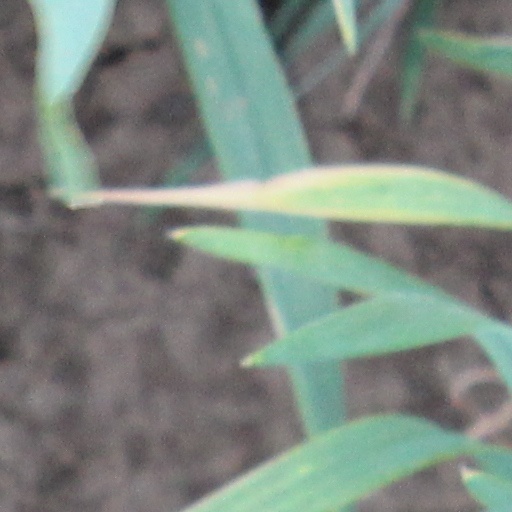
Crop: wheat